The Space Between Us (novel)

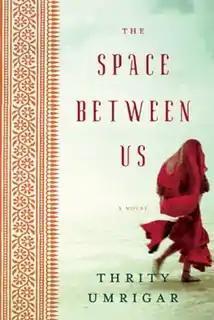
The first-edition cover as published by William Morrow and Company

The Space Between Us is the second novel by Thrity Umrigar, published by William Morrow and Company in January 2006. Set in present-day Mumbai, India, the novel follows the lives of two women: Serabai Dubash, an upper-middle-class widow, and her domestic servant, Bhima. The pair experience similar situations in their lives: abuse, the death or absence of a husband, a pregnant dependent, and the hope for a better future. Told using an omniscient third-person narrative in mainly present tense, the novel incorporates Hindi words and phrases amongst predominantly English text.